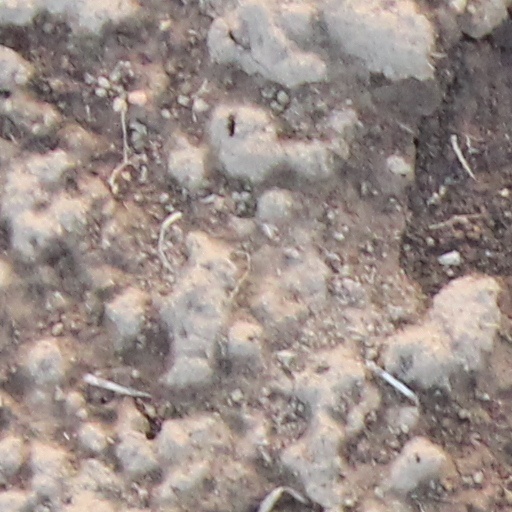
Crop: wheat